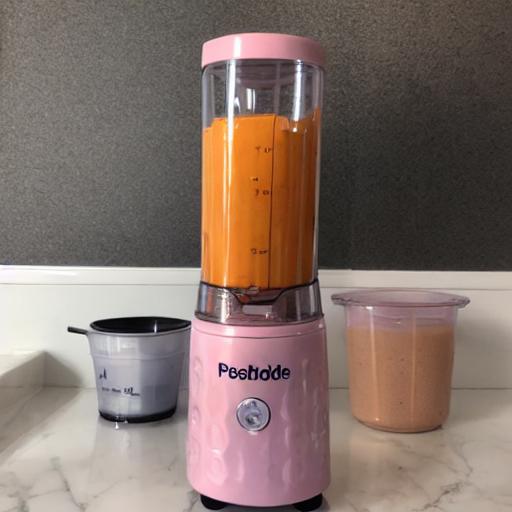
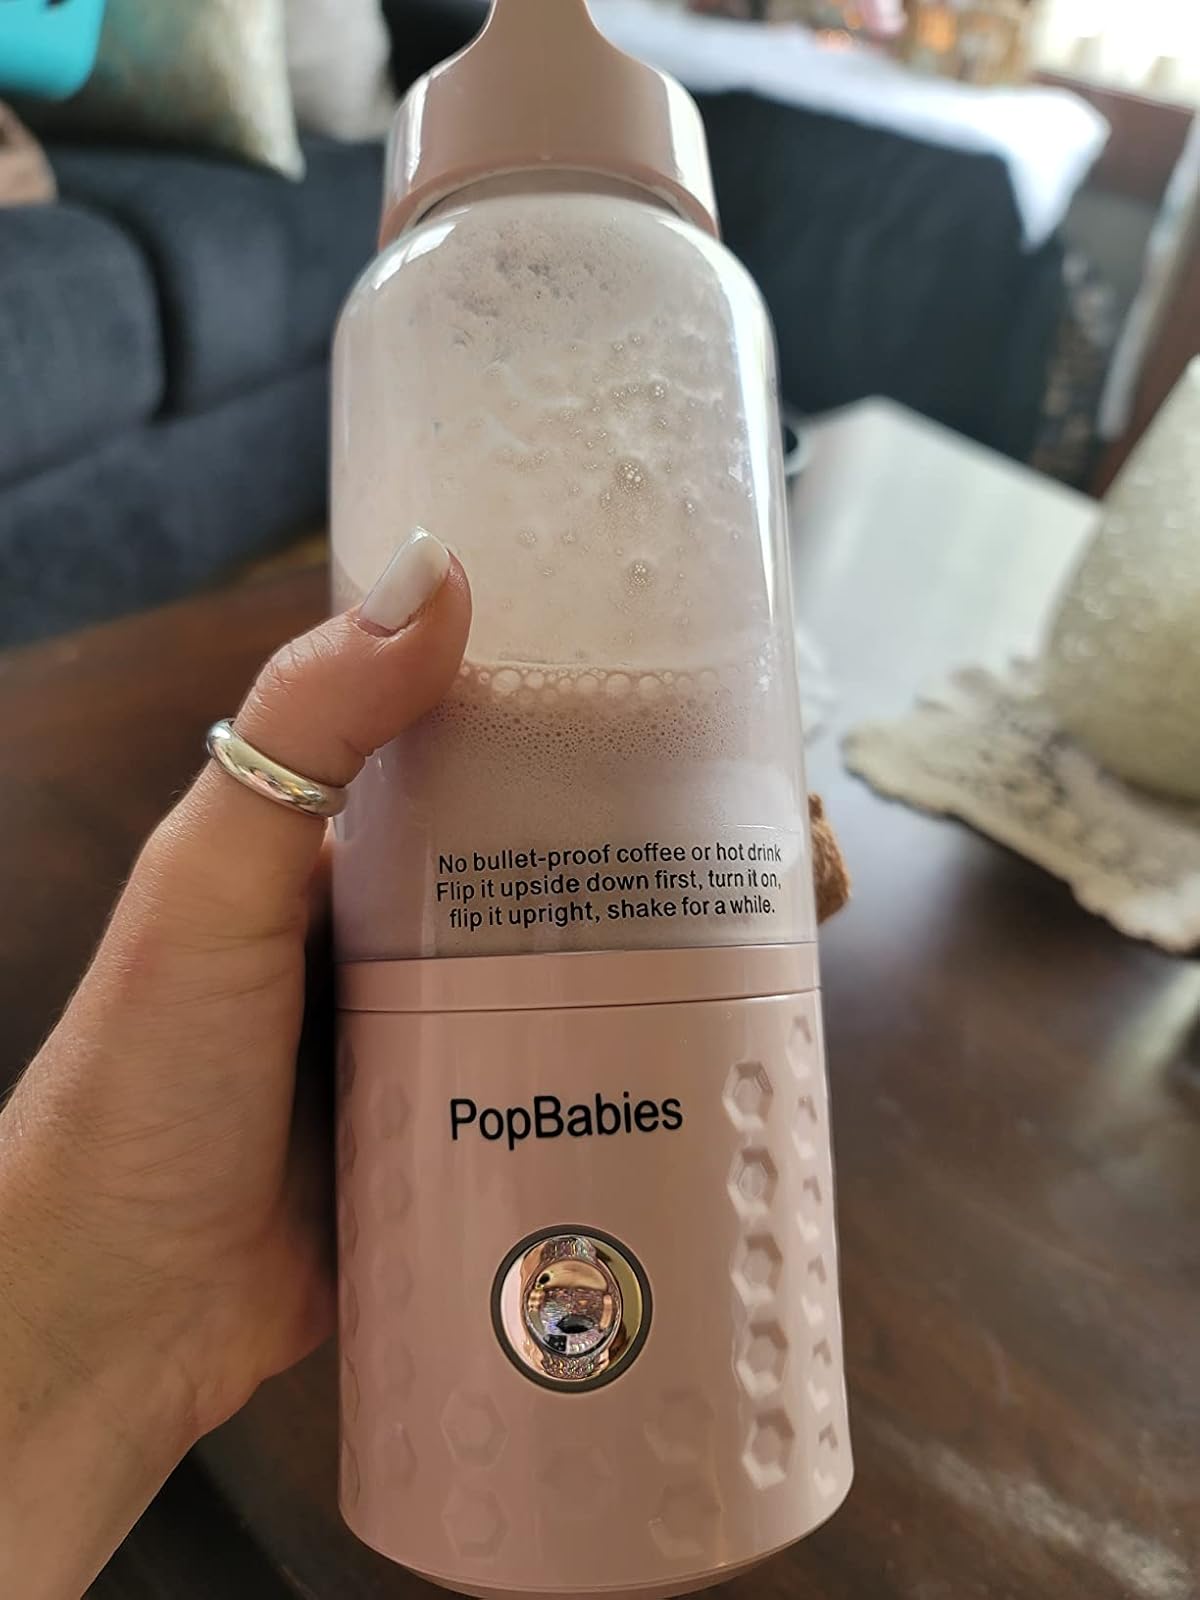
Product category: items_blender
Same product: no